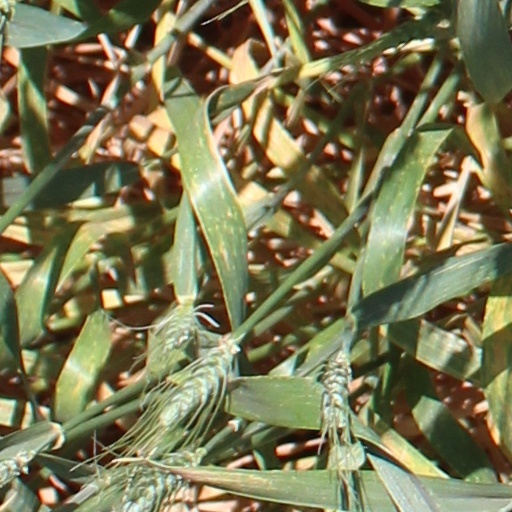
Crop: wheat